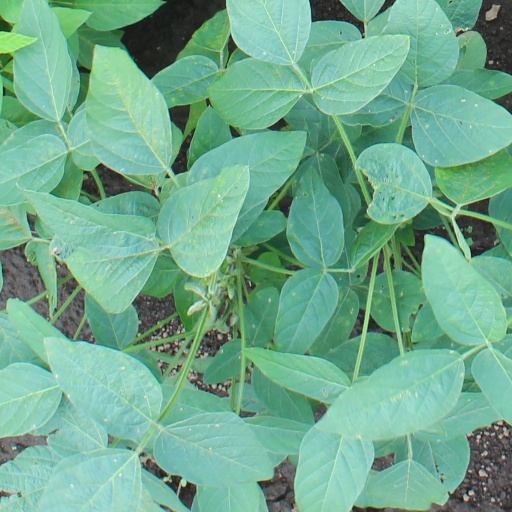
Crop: soybean